Kirby's Block Ball

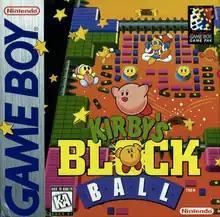
North American box art

Kirby’s Block Ball, known in Japan as , is a video game developed by Tose and Nintendo and published by Nintendo for the Game Boy. It is a spin-off of the "Kirby" video game series. It is a "Breakout" clone; the player controls paddles along the screen's edge to knock a bouncing ball, Kirby, into destructible bricks. The game's 55 levels include power-ups, bonus rounds, and minigames. The team spent half a year revising the gameplay to match Kirby's signature characteristics. "Kirby's Block Ball" was released in Japan on December 14, 1995, later in North America on May 13, 1996, and finally in Europe on August 29, 1996.